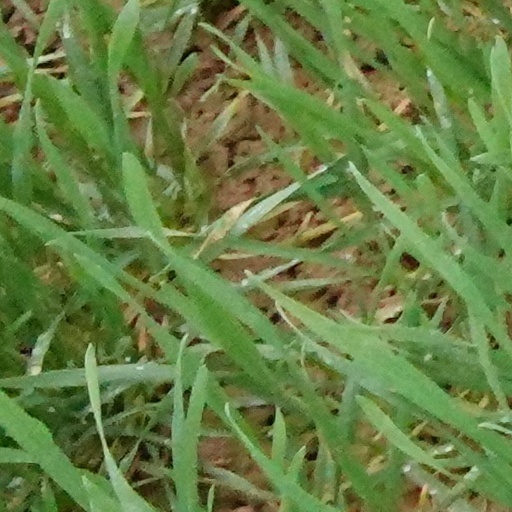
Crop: wheat